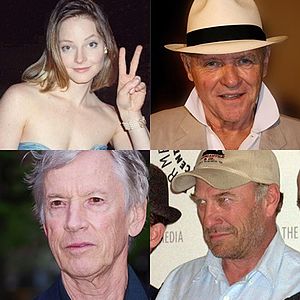
Ondskabens øjne / Medvirkende
De fire skuepillere i de ledende roller
Ondskabens øjne er en amerikansk spillefilm fra 1991 instrueret af Jonathan Demme med Anthony Hopkins og Jodie Foster, som begge vandt Oscar for hhv. bedste mandlige og kvindelige hovedrolle, i hovedrollerne. Filmen er baseret på en roman af Thomas Harris, og er ligesom filmene Psycho og The Texas Chainsaw Massacre inspireret af den virkelige person Ed Gein.